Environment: real
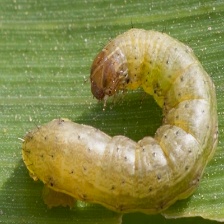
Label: fall_armyworm